Pachamarathanalil

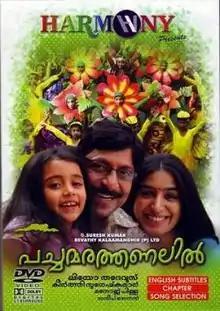

Pachamarathanalil is a 2008 Indian film produced by Revathy Kalamandhir, written and directed by debutant Leo Thaddeus. It stars Sreenivasan and Padmapriya in the lead roles with Lalu Alex, Lal and Nassar in other pivotal roles. The film's score and soundtrack is written by composer, Alphons Joseph.